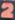
Number: 2